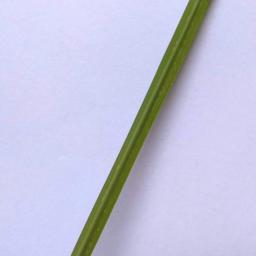
Label: Rice___Healthy